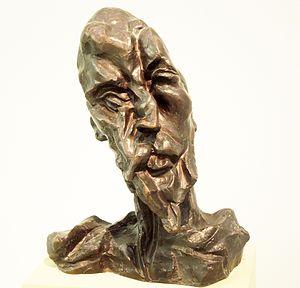
Don Quichote par Otto Gutfreund. 1911-12 Čeština: Don Quichote od Otta Gutfreunda. 1911-12
Otto Gutfreund est un sculpteur tchécoslovaque et l'un des fondateurs de l'art moderne tchécoslovaque. C'est un représentant important du cubisme tchécoslovaque, l'un des rares à avoir atteint une réputation internationale en ce qui concerne l'étape initiale du cubisme, le cubisme analytique.